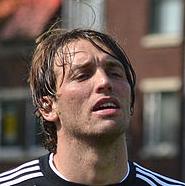
Age: 26